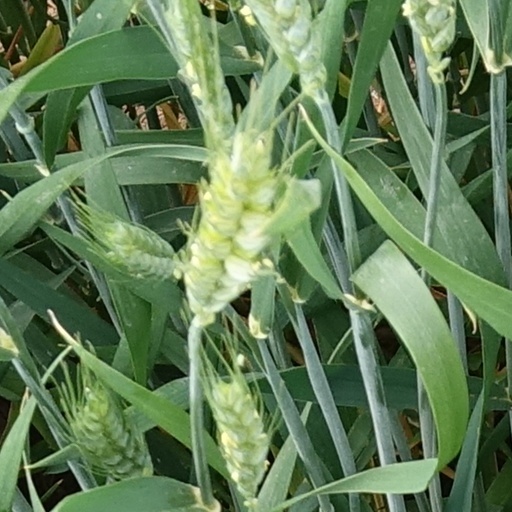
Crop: wheat